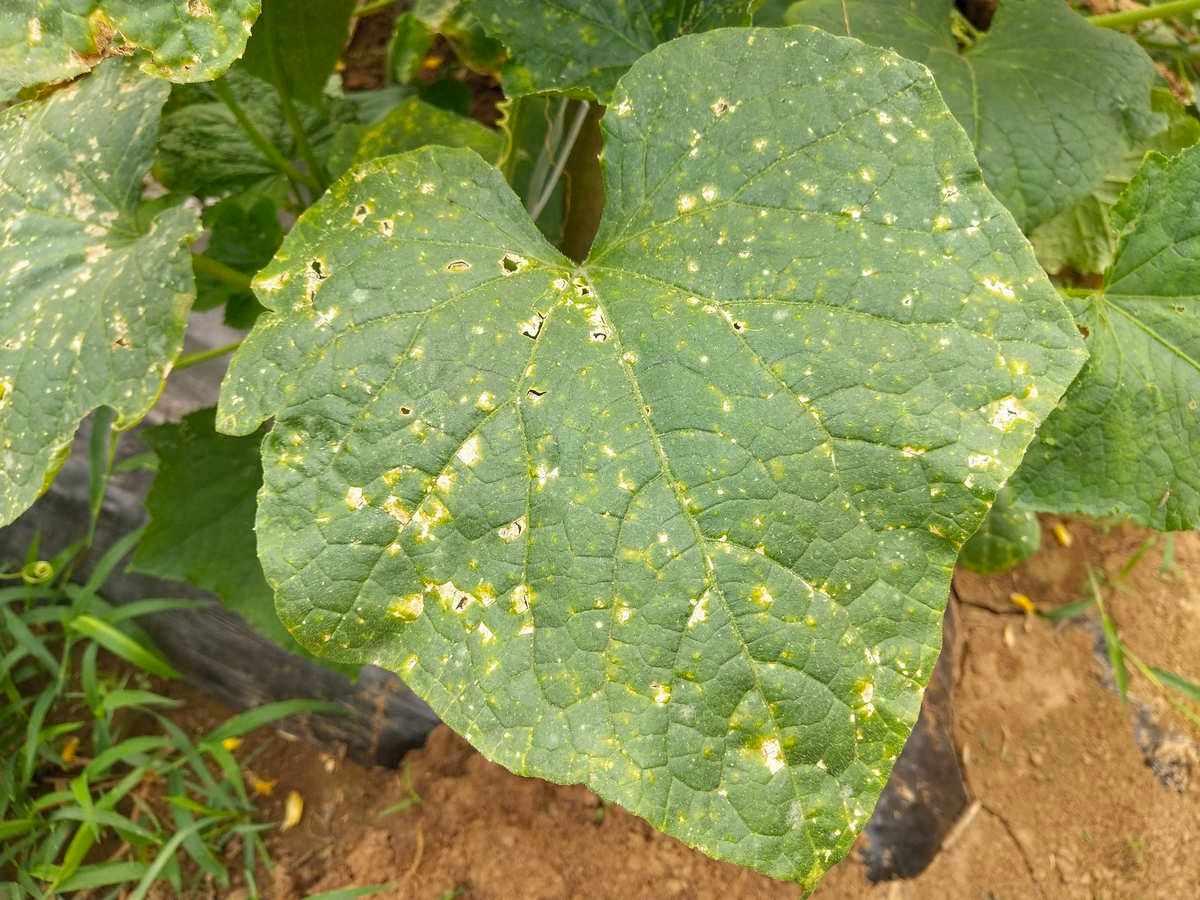
Plant: Cucumber
Disease: cucumber angular leaf spot